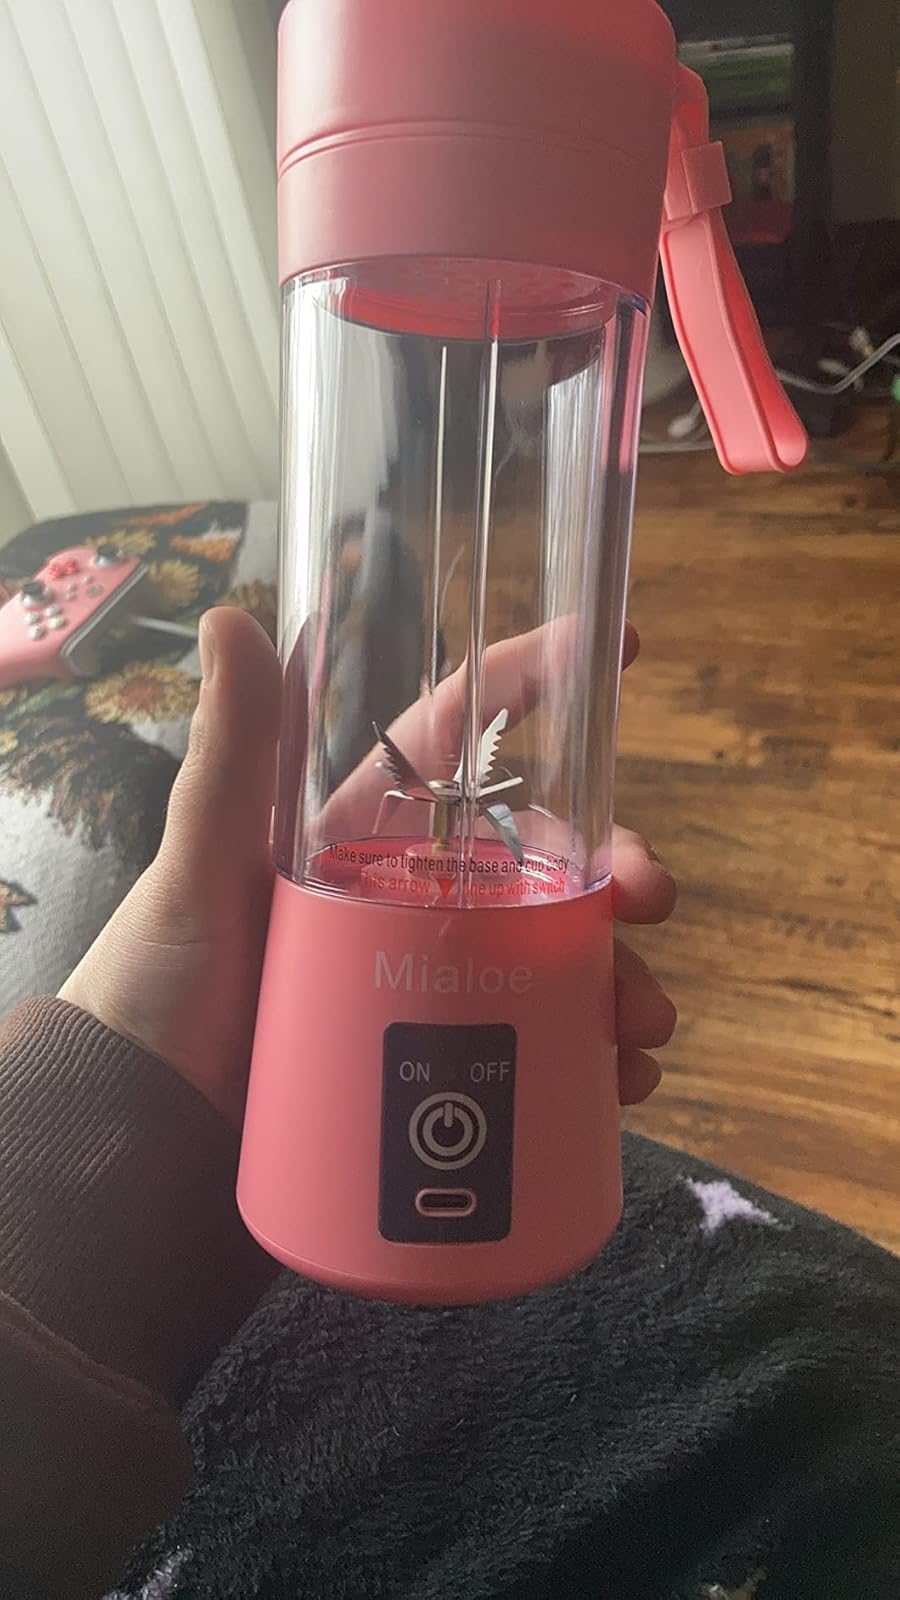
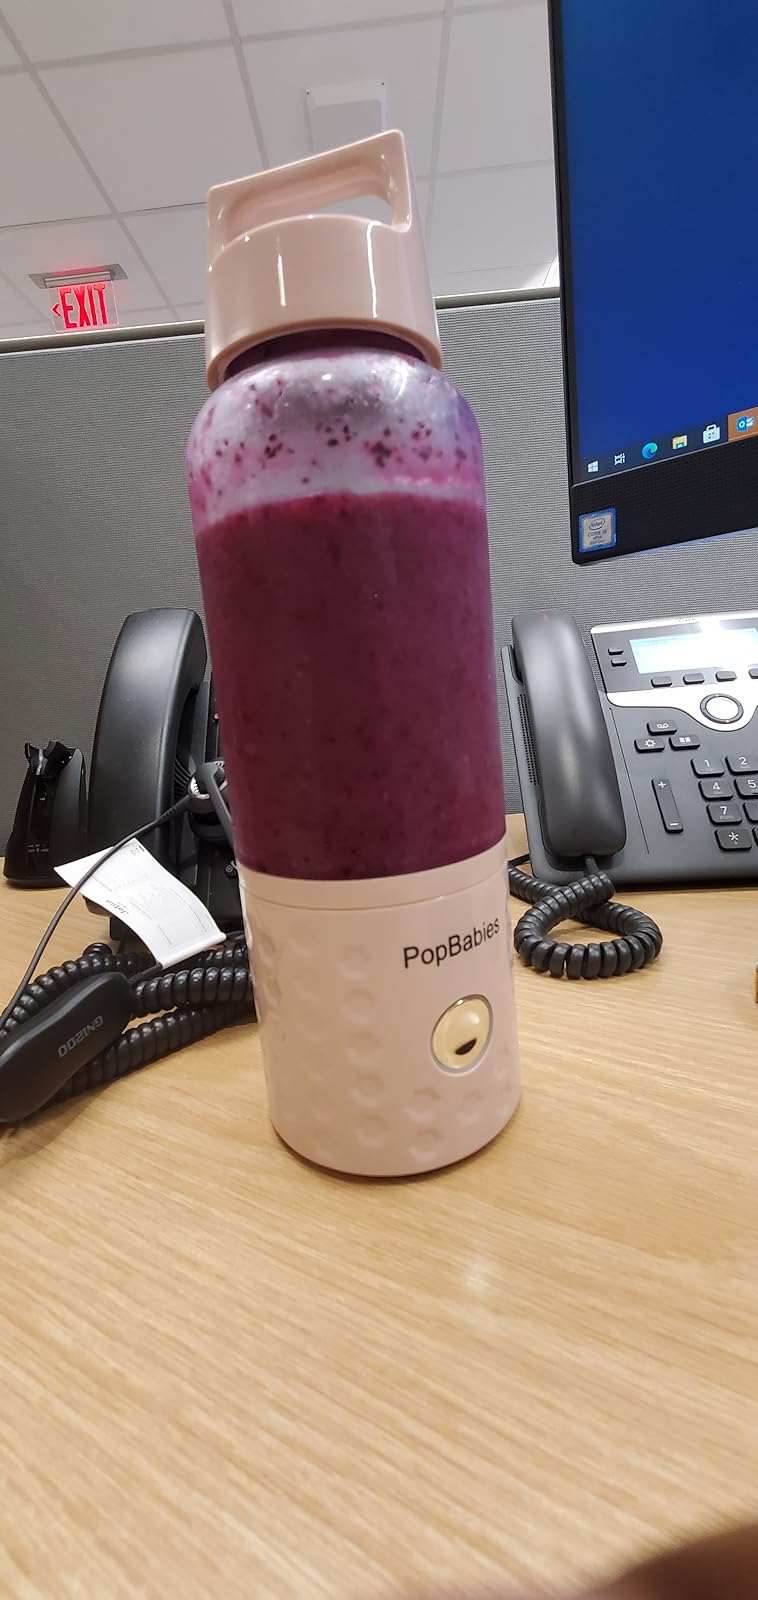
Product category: items_blender
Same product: no